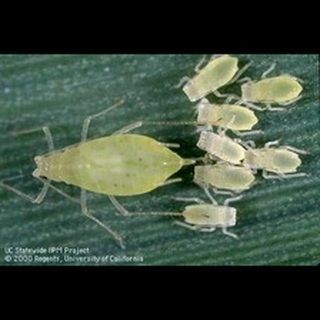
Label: wheat_aphid